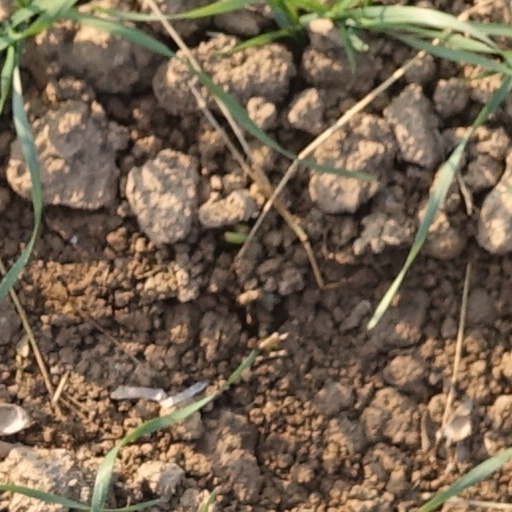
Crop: wheat